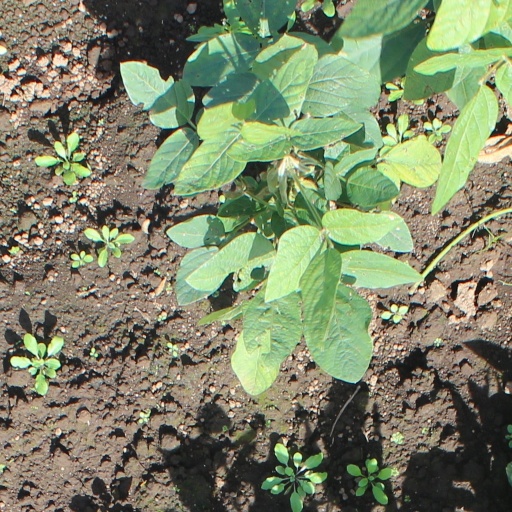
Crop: soybean